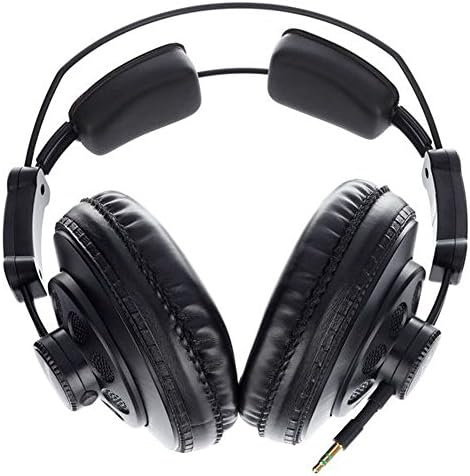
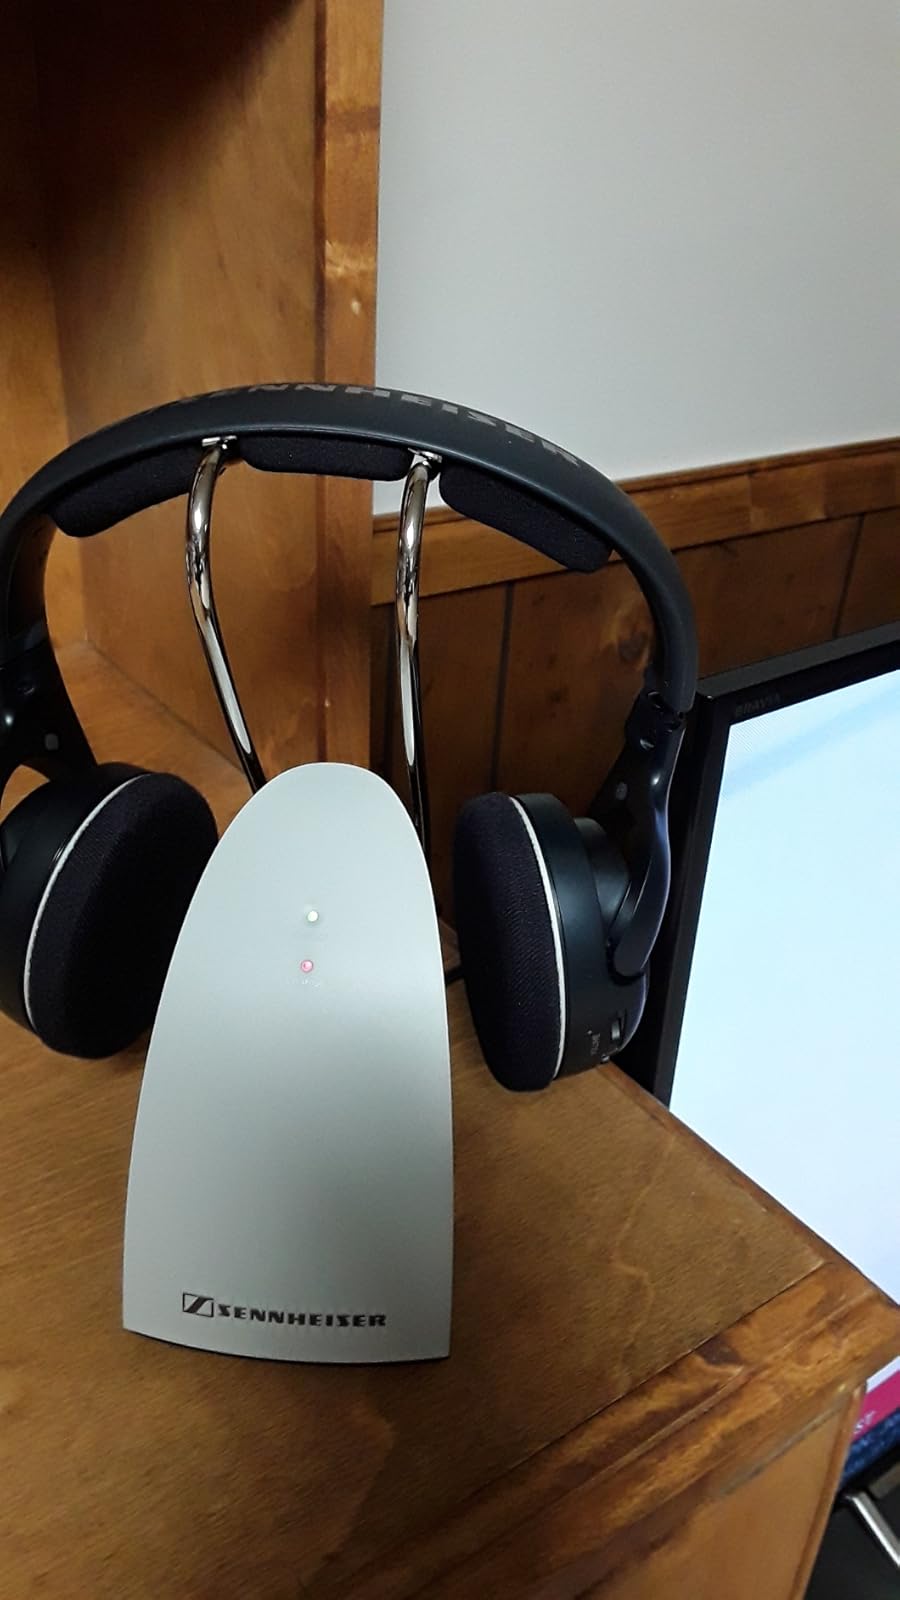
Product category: headphones
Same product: no